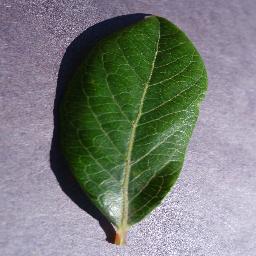
Label: Blueberry___healthy